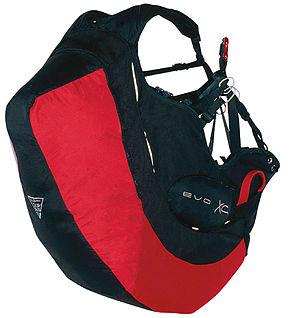
voir Utilisateur:FredB/Autorisation photos SUP'AIR
En parapente, la sellette est le siège dans lequel est assis le pilote. Elle est reliée aux élévateurs par deux mousquetons. Le pilote y est attaché par des sangles.